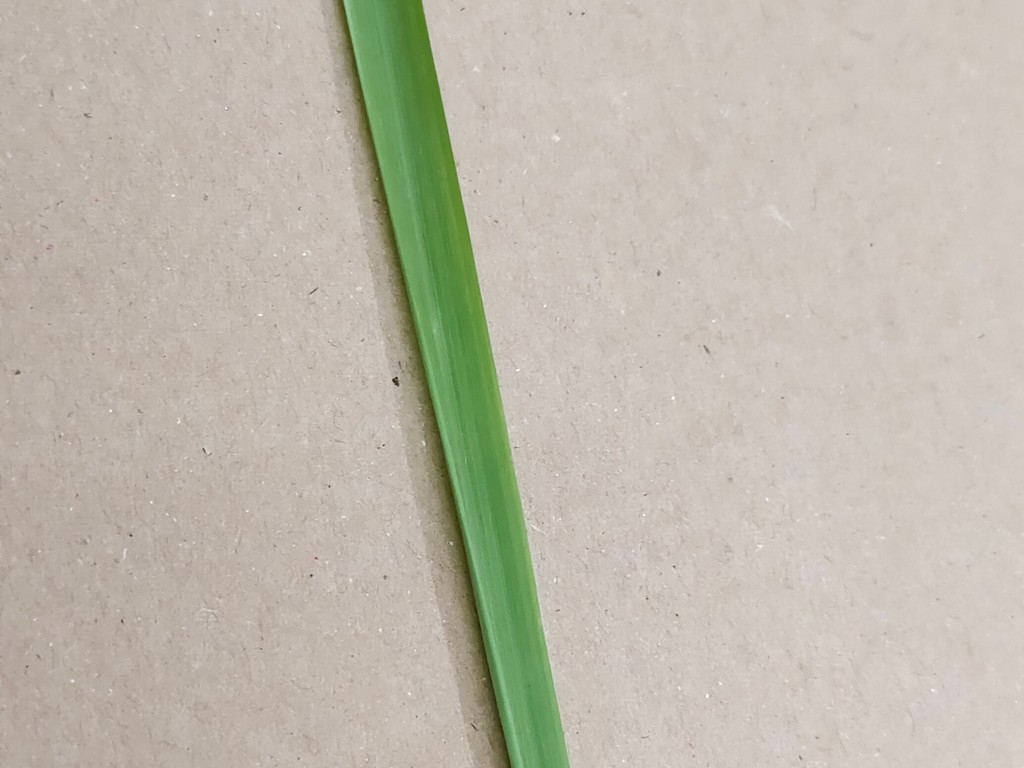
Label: Healthy